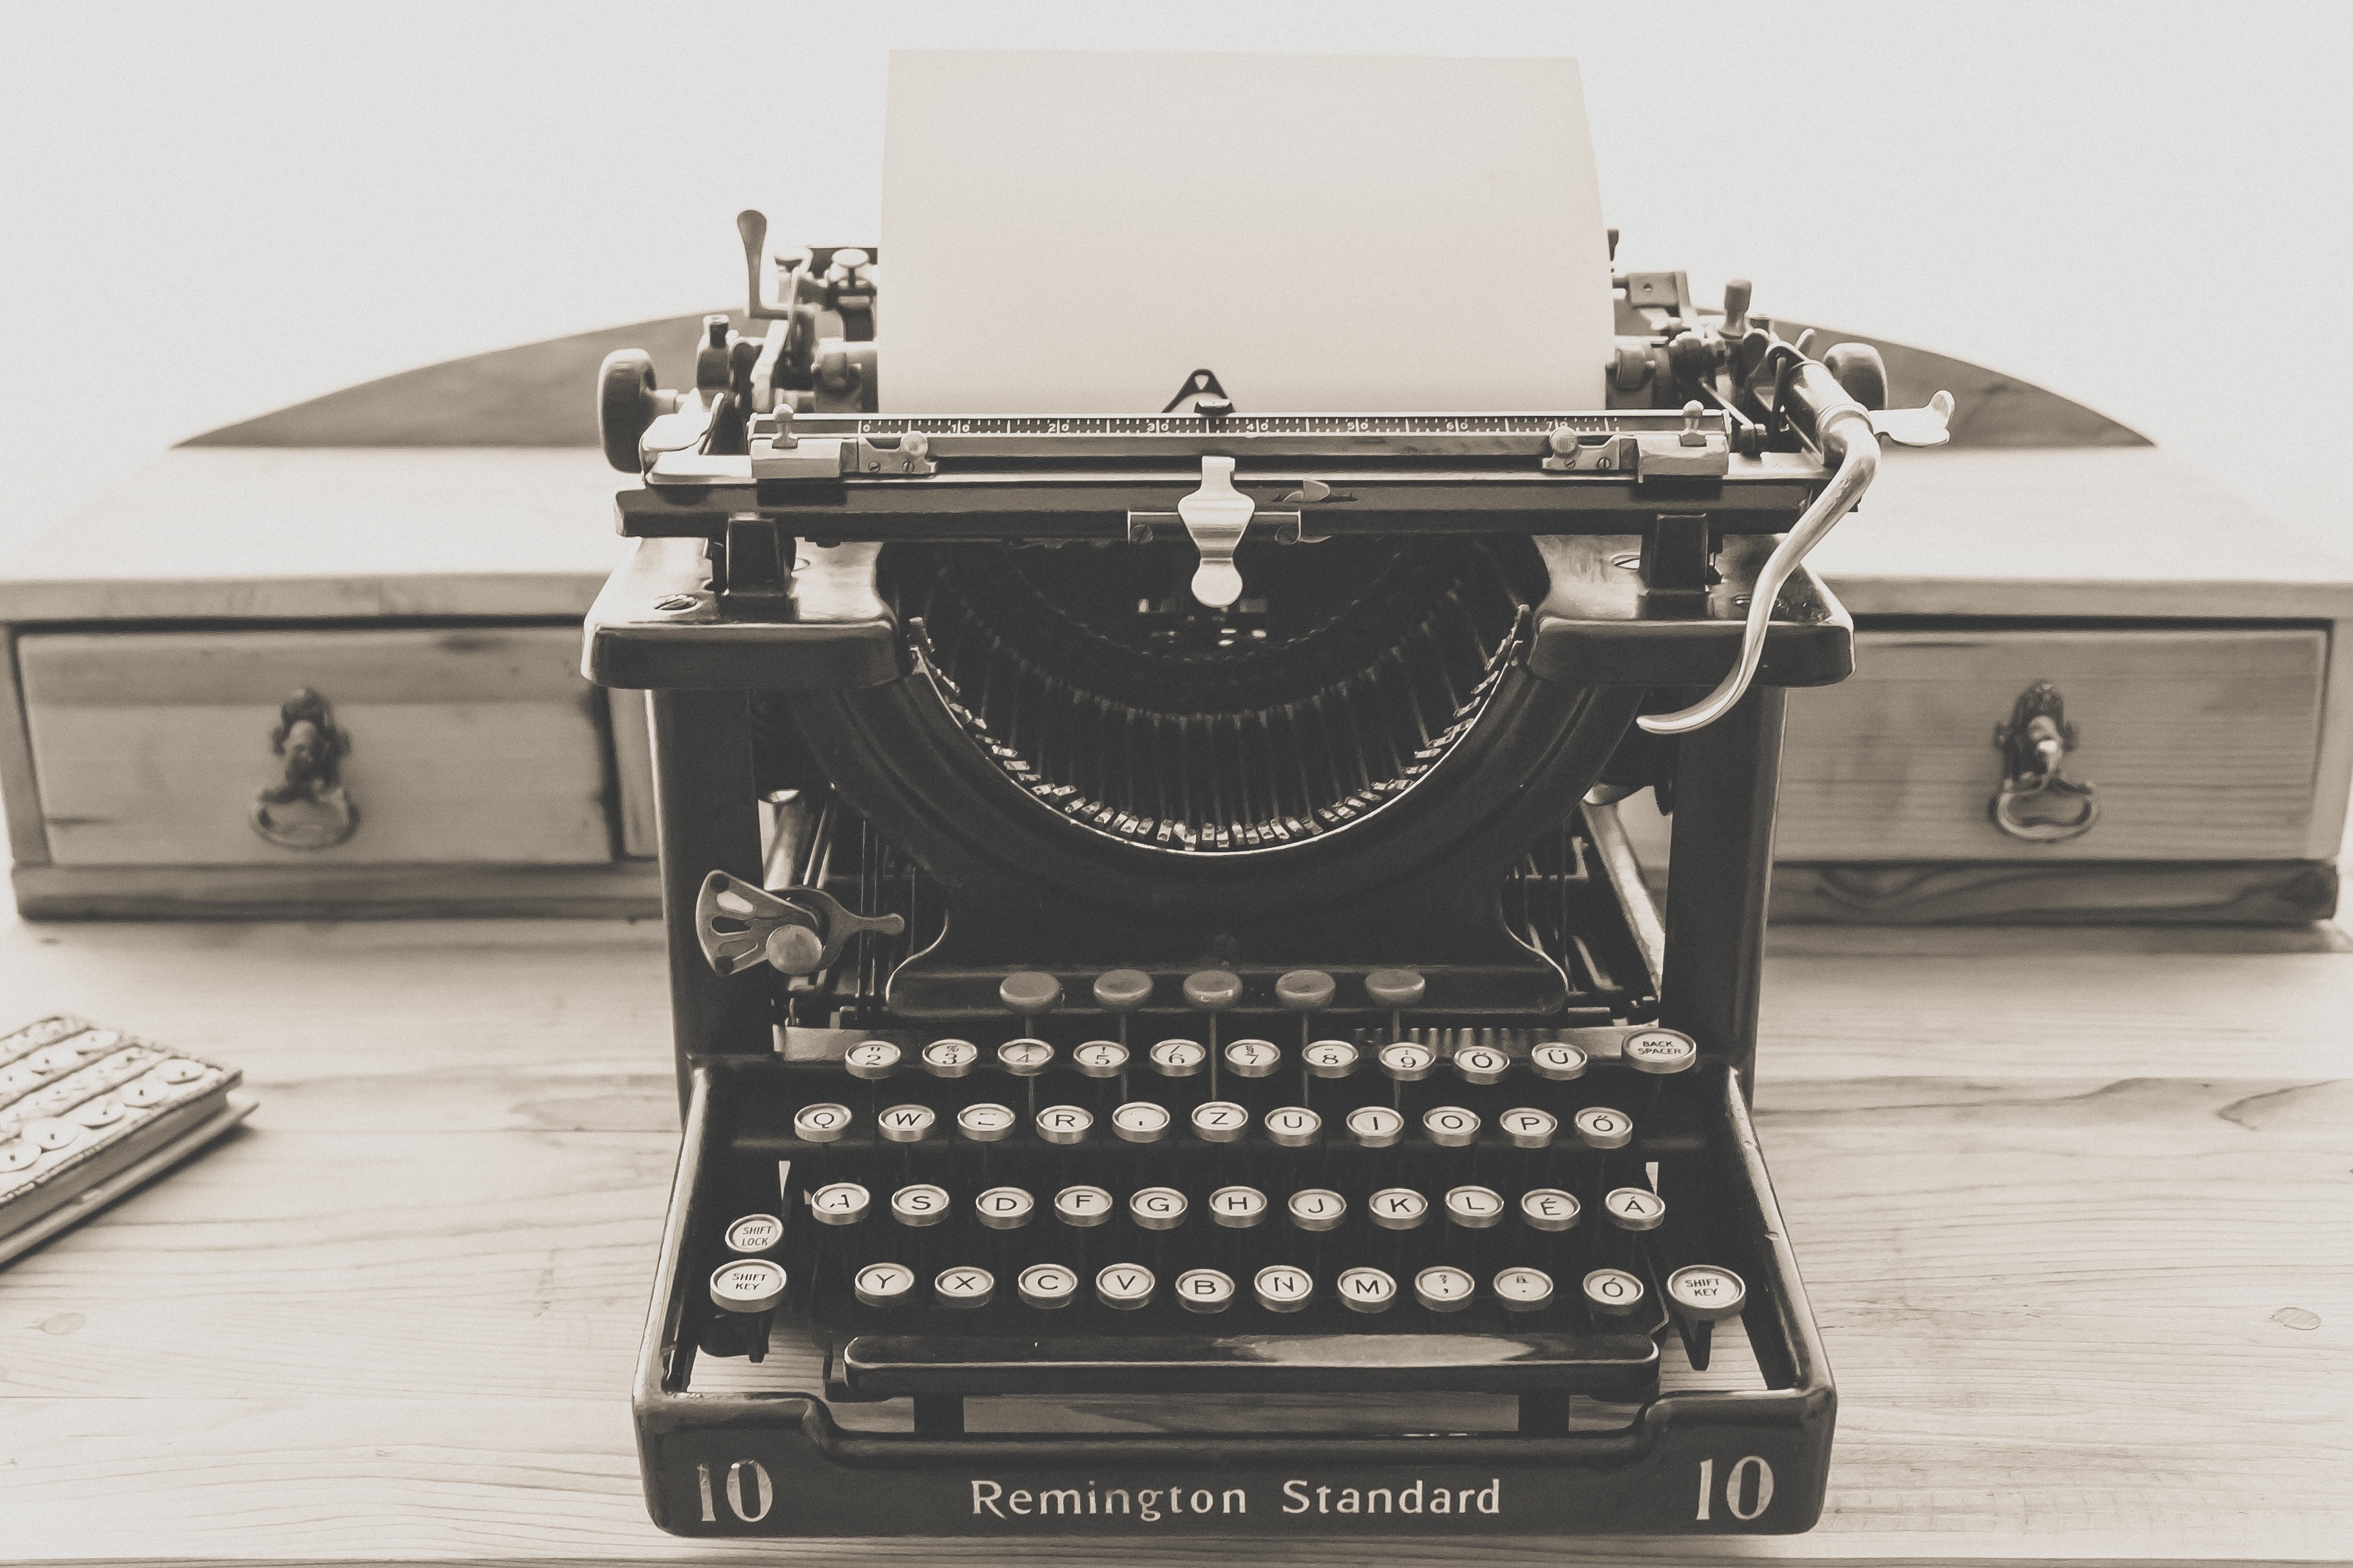
typing, word, technology, white, vintage, antique, retro, old, typewriter, letter, metal, office, communication, machine, nostalgia, black, paper, black white, write, type, text, message, rusted, classic, lettering, memo, vintage typewriter, old paper, vintage type, office equipment